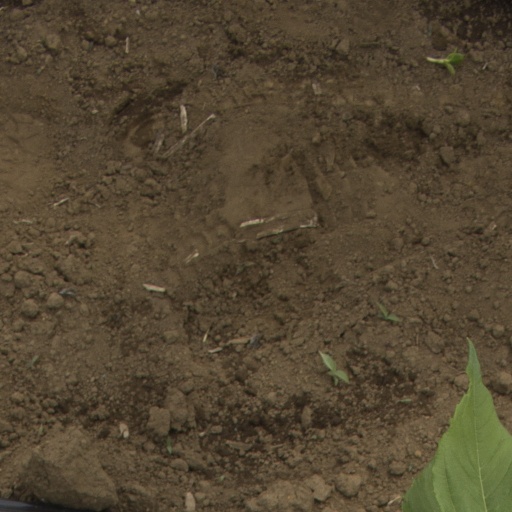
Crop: Jerusalem artichoke